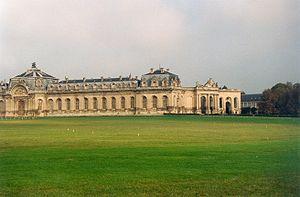
Le château de Chantilly est un château français situé à Chantilly, dans le département de l'Oise, en région des Hauts-de-France, dans la vallée de la Nonette, affluent de l'Oise. À l'exception du « Petit Château », construit au XVIᵉ siècle par Jean Bullant, le château actuel est une reconstruction du XIXᵉ siècle sur des plans de l'architecte Honoré Daumet pour l'avant-dernier fils du roi Louis-Philippe Iᵉʳ, Henri d'Orléans, duc d'Aumale, héritier du domaine, qui y installa ses collections de peintures, de dessins et de livres anciens.
Chantilly est une commune française située dans le département de l'Oise, en région Hauts-de-France. Située au cœur de la forêt de Chantilly, dans la vallée de la Nonette, elle se trouve au centre d'une agglomération d'environ 37 000 habitants. Au dernier recensement de 2017, la commune comptait 10 863 habitants appelés les Cantiliens.
Les Grandes écuries du château de Chantilly dans l'Oise ont été bâties par Louis-Henri de Bourbon, septième Prince de Condé. Elles abritent le Musée vivant du Cheval depuis 1982. Comme l'ensemble du Domaine du Chantilly qui comprend en sus le château, ses dépendances et son parc, ainsi que la forêt et le champ de courses, les Grandes Écuries sont la propriété de l'Institut de France depuis 1886 suite à un don du duc d'Aumale. Plus vastes écuries de France après celles de Versailles, elles eurent une influence considérable dans le décor architectural et sculpté des bâtiments équestres en Europe, et tout particulièrement en Allemagne, jusqu'au XIXᵉ siècle.